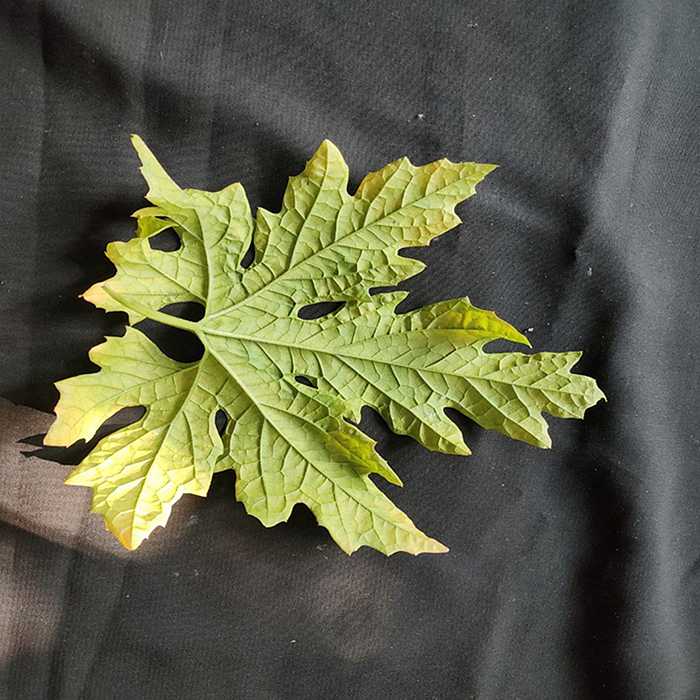
Plant: Bitter Gourd
Label: Mosaic virus